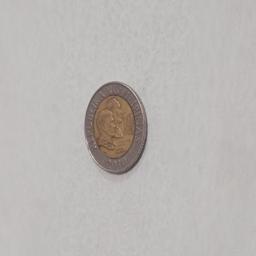
Label: 10_Old_Front